The Stranger (Camus novel)

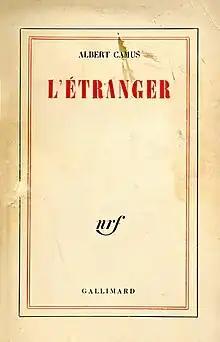
Cover of the first edition (Collection Blanche)

The Stranger, also published in English as The Outsider, is a 1942 novella written by French author Albert Camus. The first of Camus's novels to be published, the story follows Meursault, an indifferent settler in French Algeria, who, weeks after his mother's funeral, kills an unnamed Arab man in Algiers. The story is divided into two parts, presenting Meursault's first-person narrative before and after the killing.